Greek passport

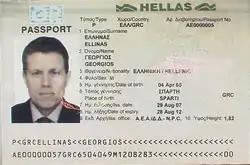
The data page of a contemporary Greek biometric passport (first biometric version)

The Greek passport follows the standard European Union passport design, with a burgundy red cover and the national emblem emblazoned on the centre of the front cover. The word ΔΙΑΒΑΤΗΡΙΟ (Greek for "passport") is inscribed below the coat of arms, while ΕΥΡΩΠΑΪΚΗ ΕΝΩΣΗ ("European Union") and ΕΛΛΗΝΙΚΗ ΔΗΜΟΚΡΑΤΙΑ ("Hellenic Republic") appear above. A Greek diplomatic passport has the same size and design as the standard one, but it features a black cover and the text ΔΙΠΛΩΜΑΤΙΚΟ ΔΙΑΒΑΤΗΡΙΟ ("diplomatic passport") inscribed below the coat of arms. Greek passports contain 32 pages and are currently valid for up to 10 years. Previously, the passports were only valid for up to 5 years; this was changed on the 1 September 2022, when the new law was implemented.